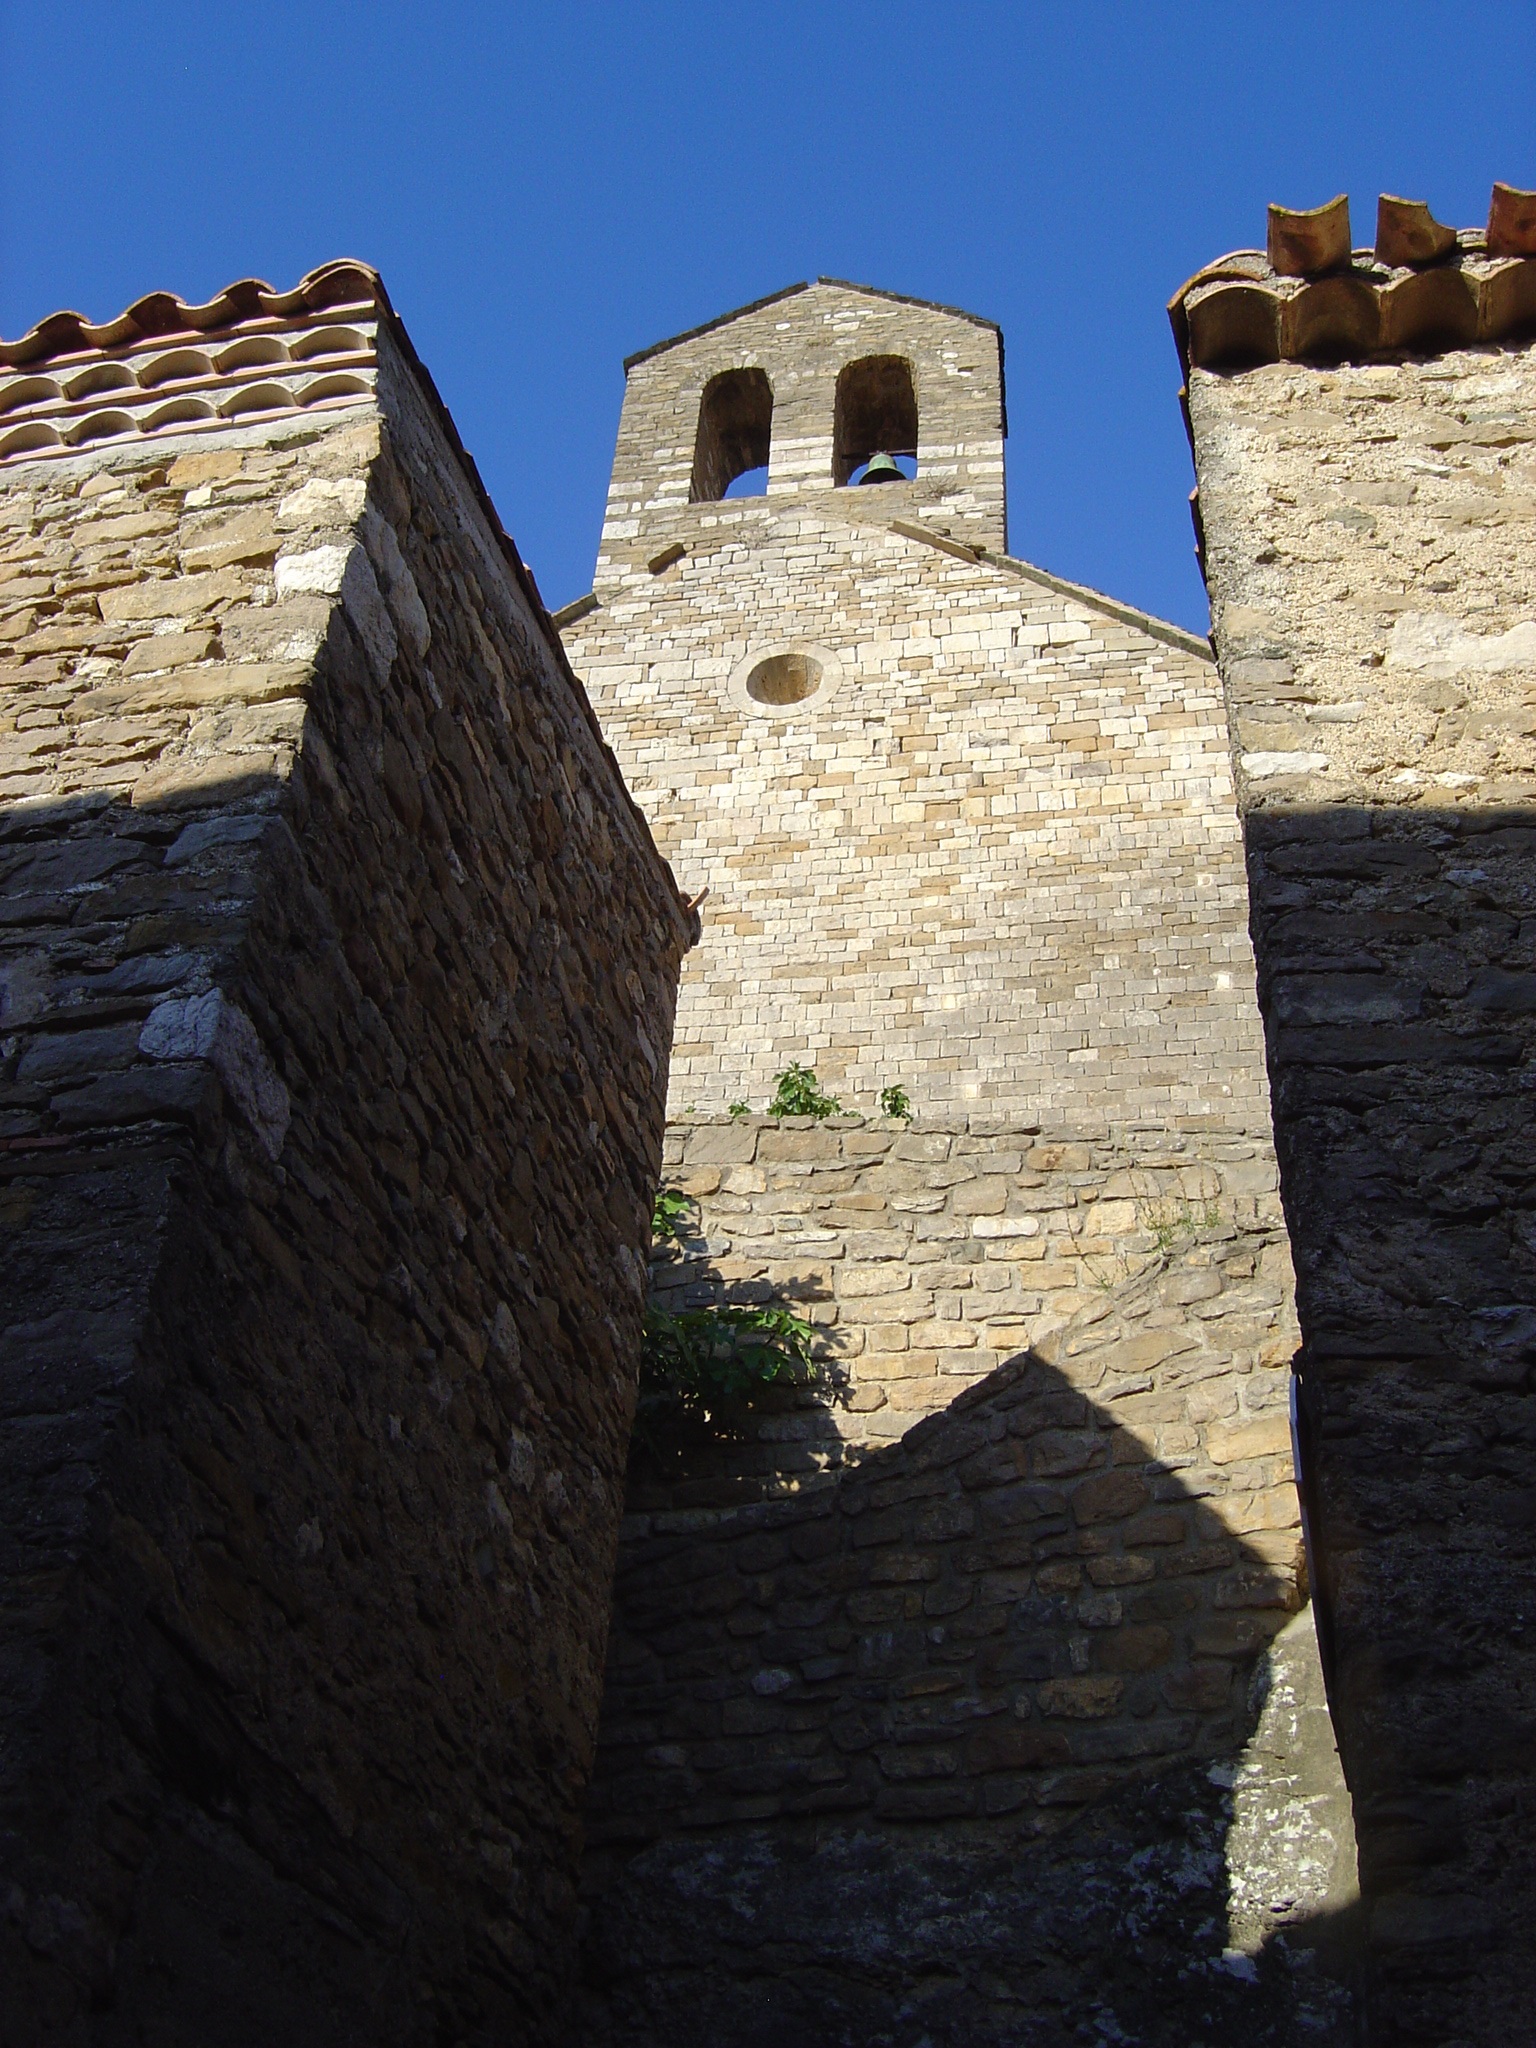
rock, building, chateau, wall, village, castle, church, fortification, place of worship, bell tower, catholic, temple, ruins, monastery, history, pierre, heritage, middle ages, south of france, minerva, minervois, ancient history